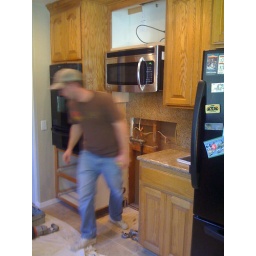
New microwave oven in place and operational